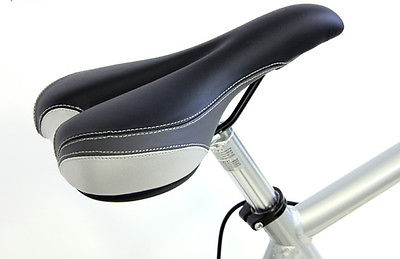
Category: bicycle